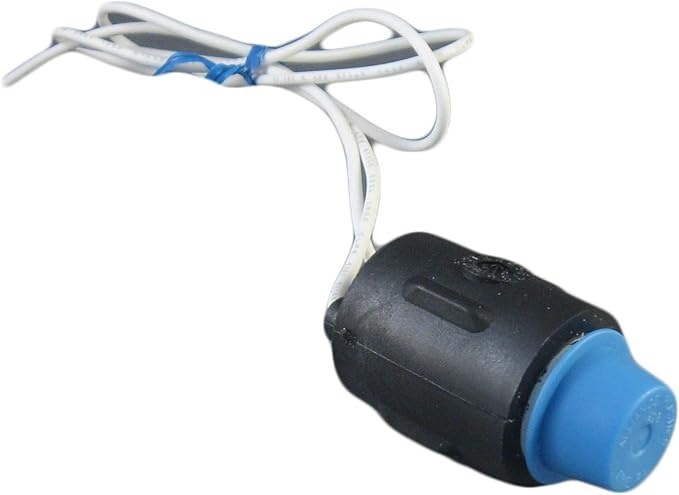
Weathermatic S20P light duty solenoid
About This Also Includes The Cylinder Shaped Piston Fits all Weathermatic remote control valves Light duty solenoid
Brand: Weathermatic
Category: Home & Garden > Lawn & Garden > Watering & Irrigation > Sprinkler Accessories > Sprinkler Valves